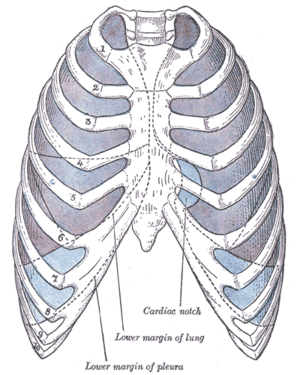
En anatomie, la plèvre est une membrane séreuse délimitant un espace virtuel situé entre les poumons en dedans et la cage thoracique en dehors.